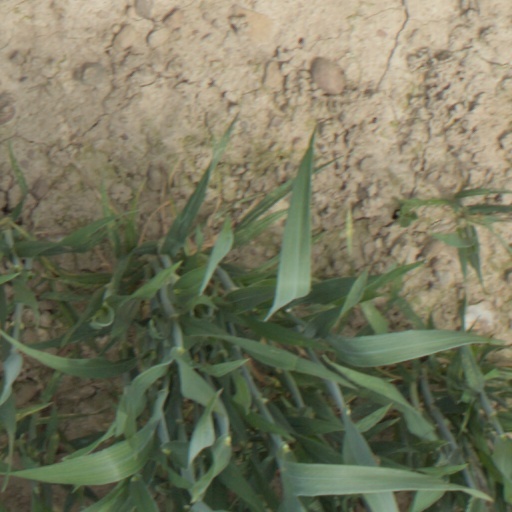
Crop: wheat